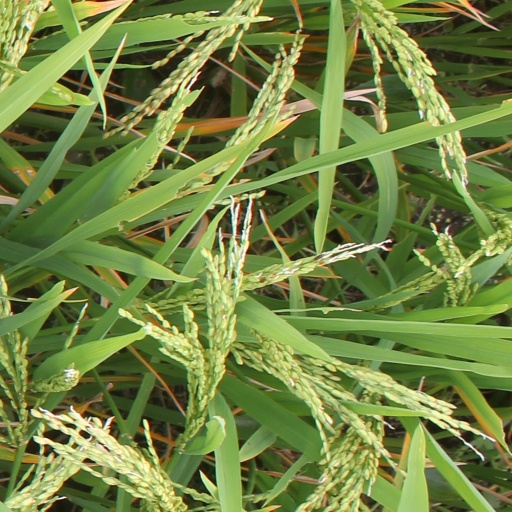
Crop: rice